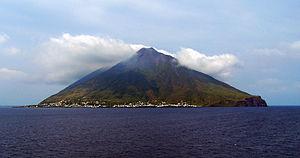
Ginostra est un film franco-italo-américain réalisé par Manuel Pradal, sorti en 2002.